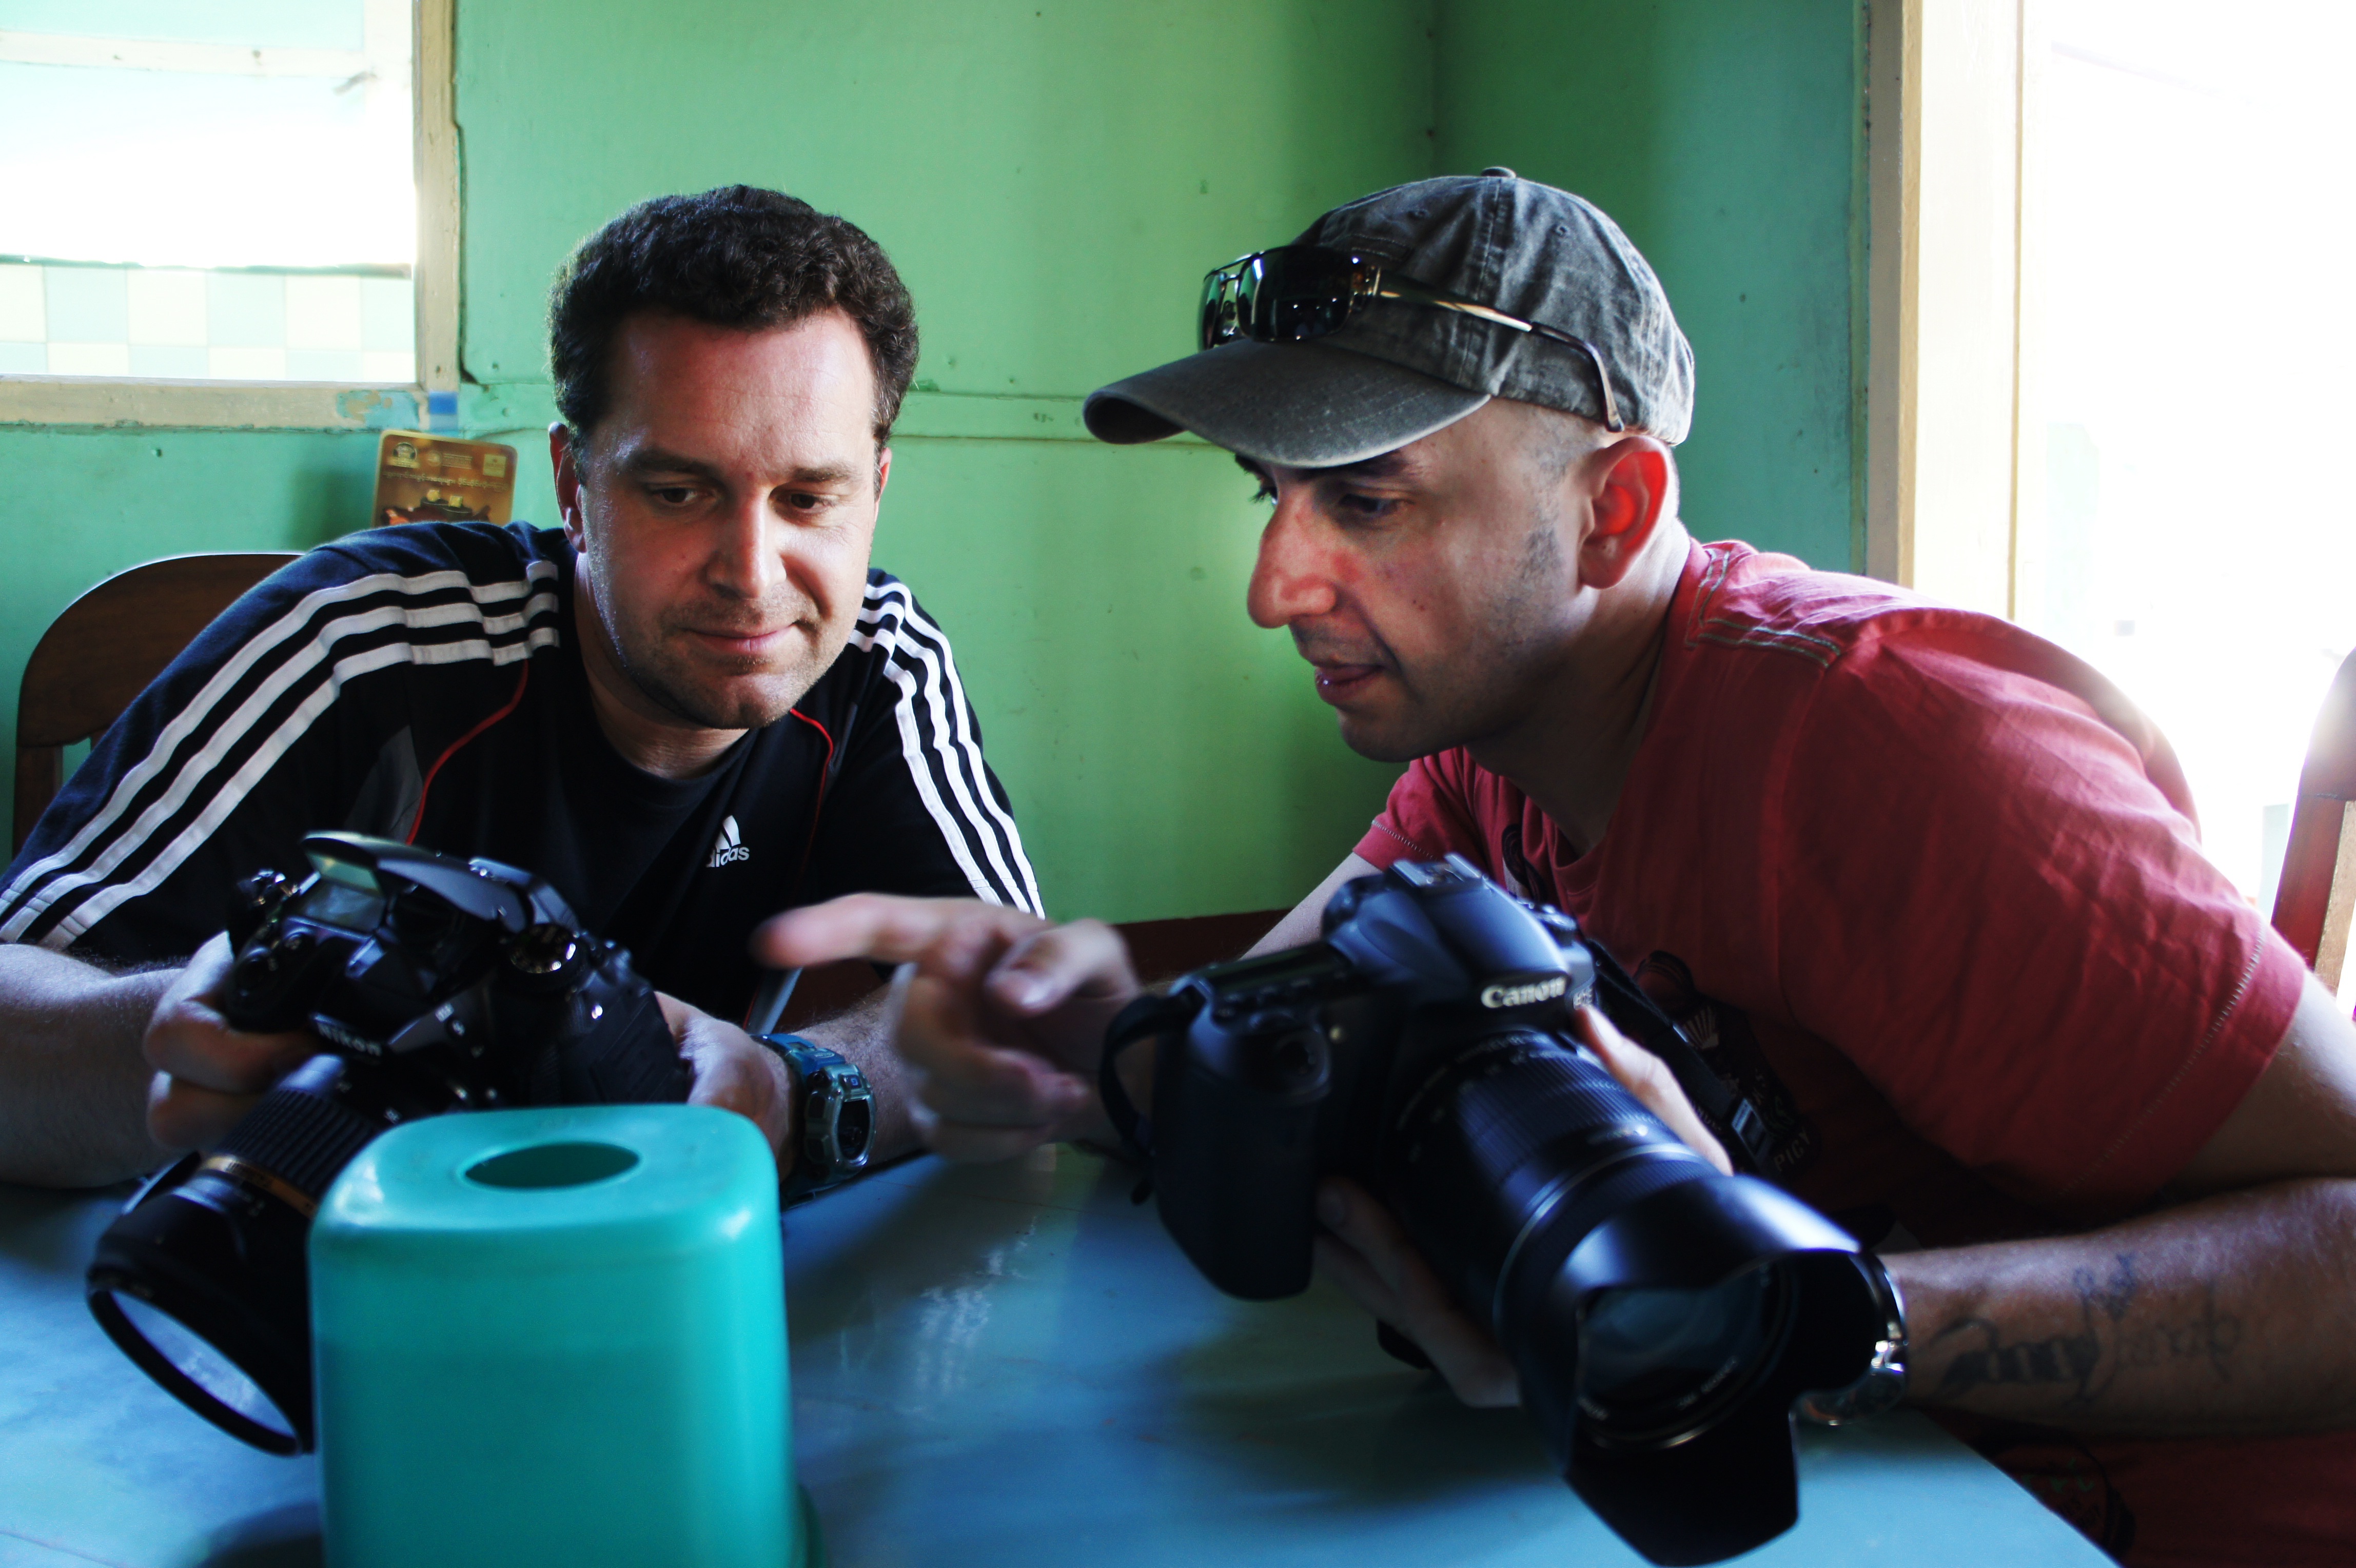
camera, photographer, fun, see, images, photojournalist, filmmaking, cinematographer, camera operator, personal protective equipment